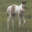
Label: horse